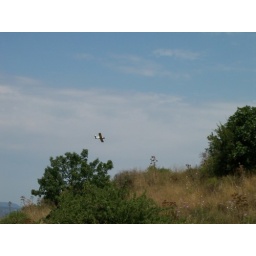
A plane flying by at Ephesus, Turkey